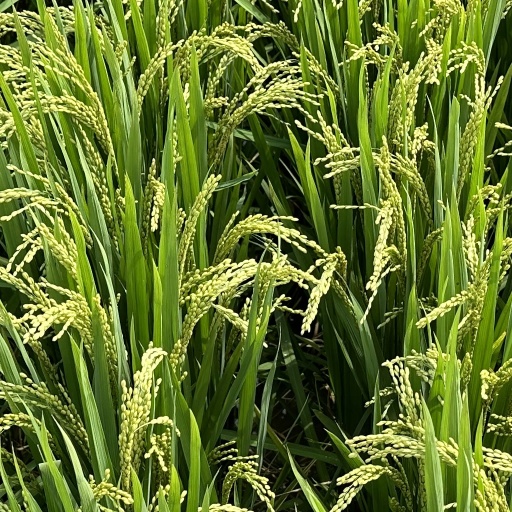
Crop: rice